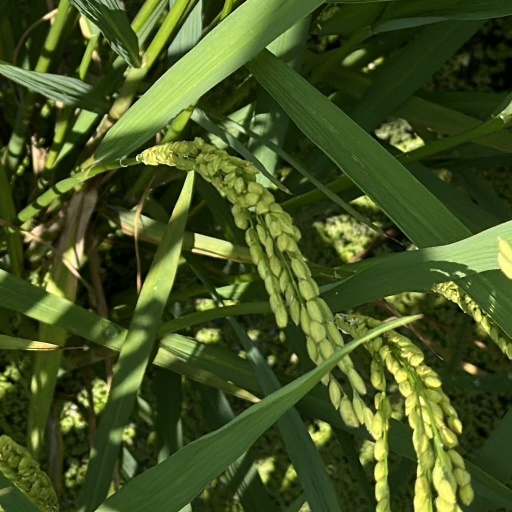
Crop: rice